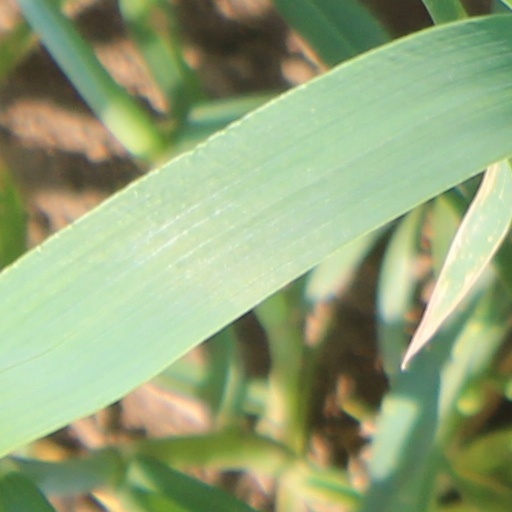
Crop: wheat